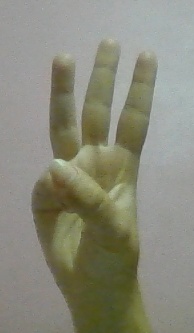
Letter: thaa